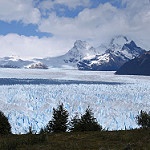
Label: glacier